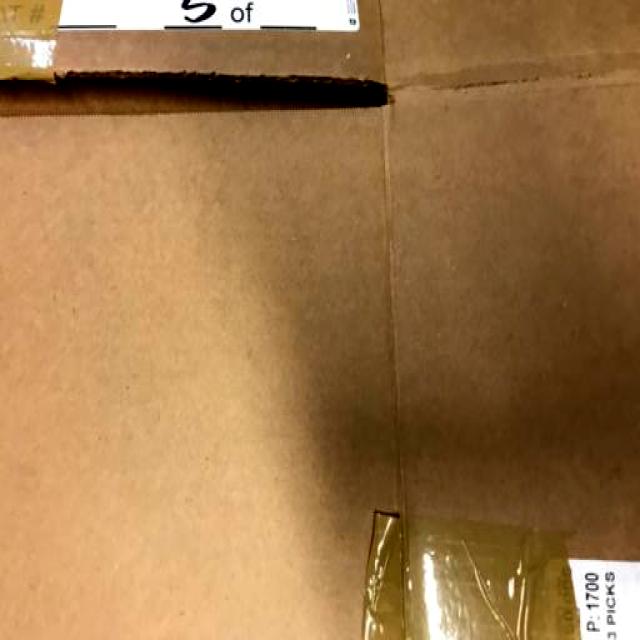
Label: Cardboard